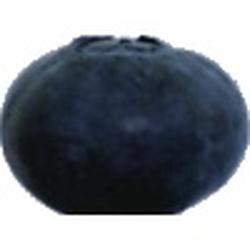
Label: Blueberry